Wonnangatta Station

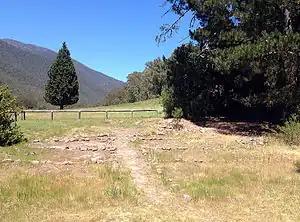
All that remains today of the Wonnangatta Station homestead. The stones outline the original floorplan.

The Wonnangatta Station was a cattle station located in a remote valley of the Victorian Alps in Australia. According to writer Harry Stephenson the station, while it operated, was "the most isolated homestead in Victoria".